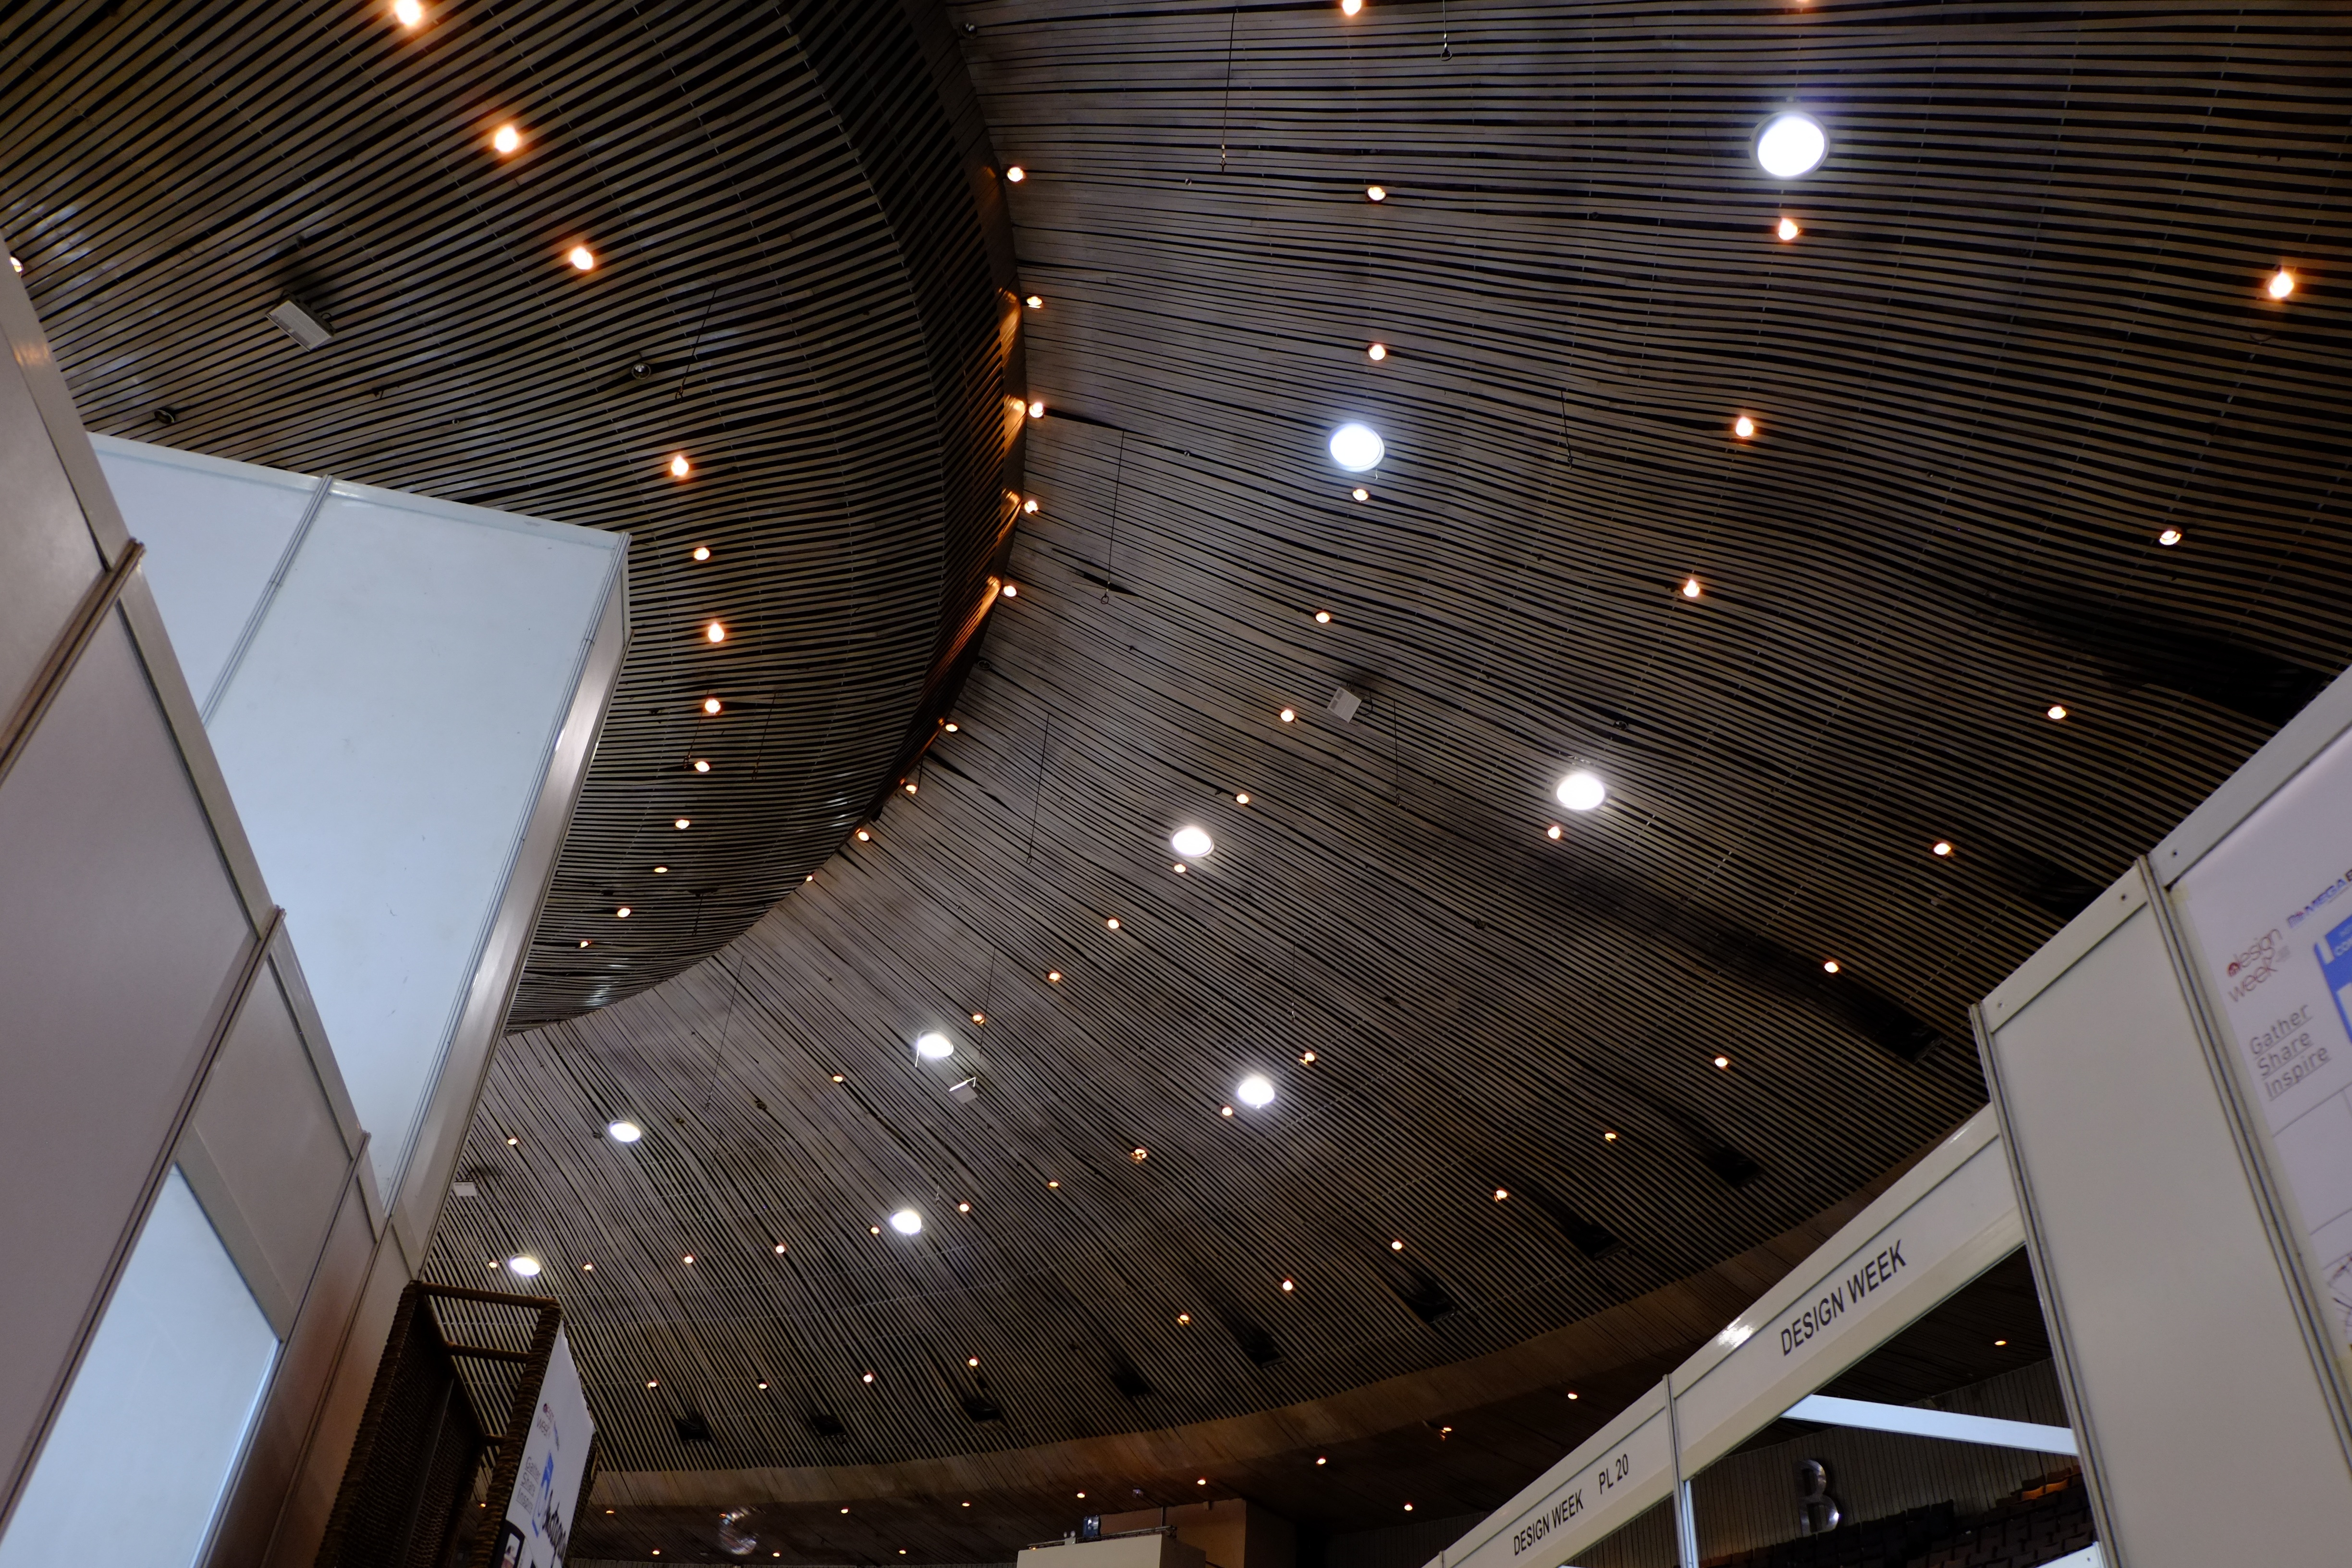
light, architecture, auditorium, ceiling, space, lighting, interior design, theatre, design, symmetry, shape, daylighting